Empress (novel)

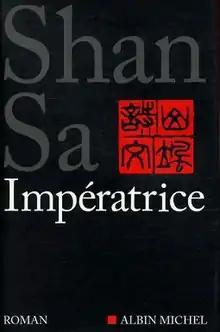
First edition (French)

Empress is a French biographical novel written by Shan Sa, a French author who was born in Beijing. It focuses on Empress Wu Zetian, from her upbringing to her rise to power from concubine to the first Empress of China. The novel is told from her point of view (first person POV), and discusses her motivations in her court and love life.